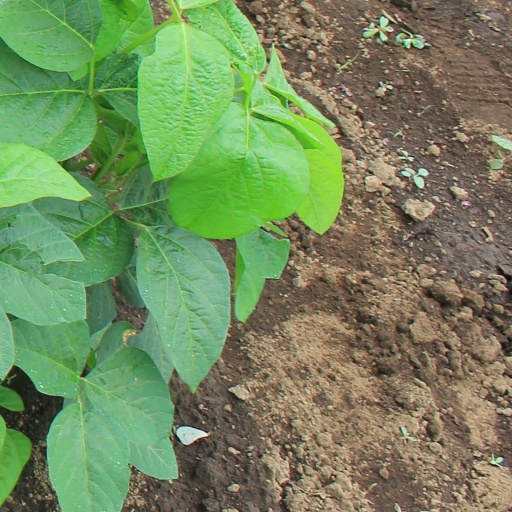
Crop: soybean